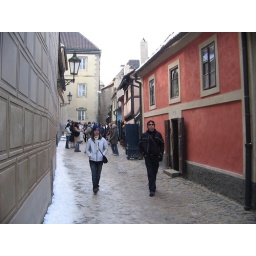
Michelle and Gabe walking along a street in Castle complex